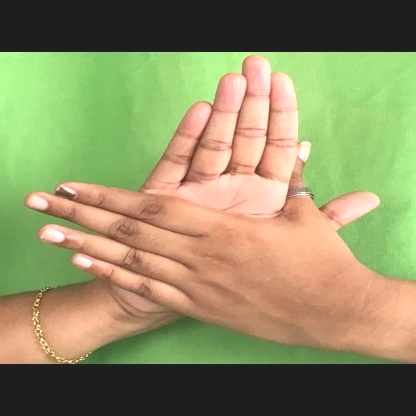
Mudra: Chakra